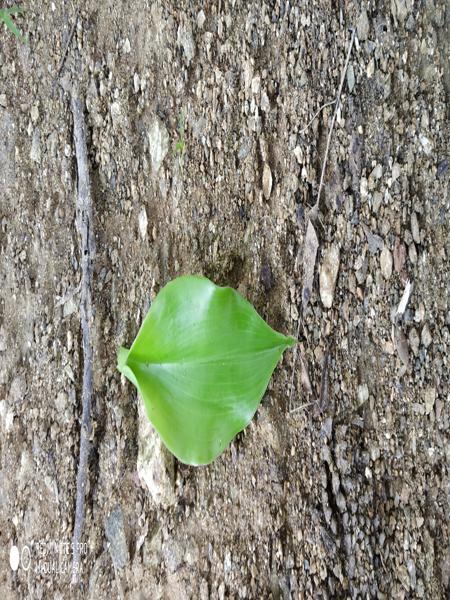
Plant: Insulin